Sara Northrup Hollister

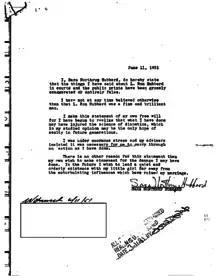
The statement made by Northrup as part of her divorce settlement with Hubbard

Interviewed more than 35 years later, Northrup stated that she had signed the statement because "I thought by doing so he would leave me and Alexis alone. It was horrible. I just wanted to be free of him!"